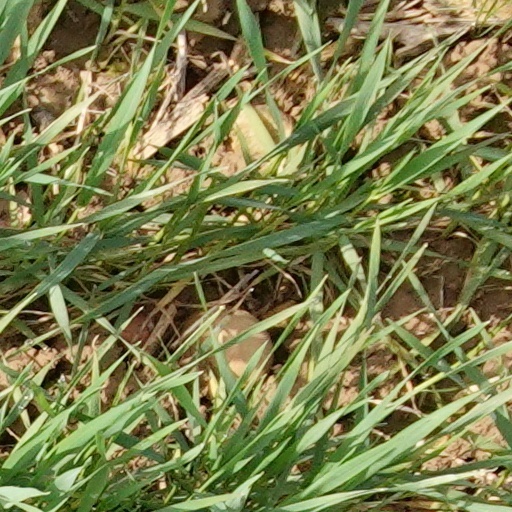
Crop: wheat